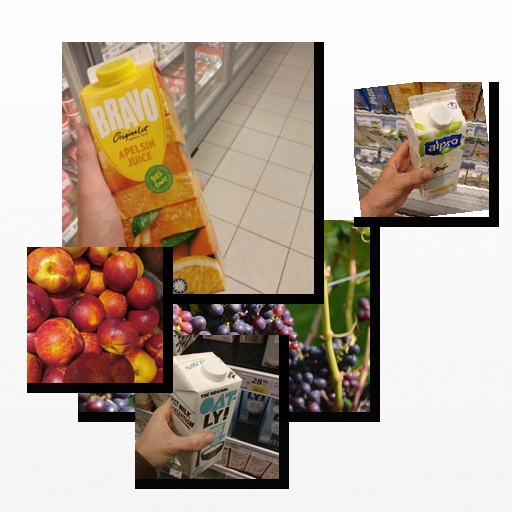
Food items: nectarine, oatghurt, grapes, vanilla_soy_yogurt, orange_juice